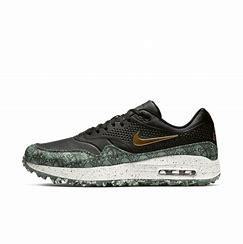
Brand: Nike
Model: Air Max 1 G